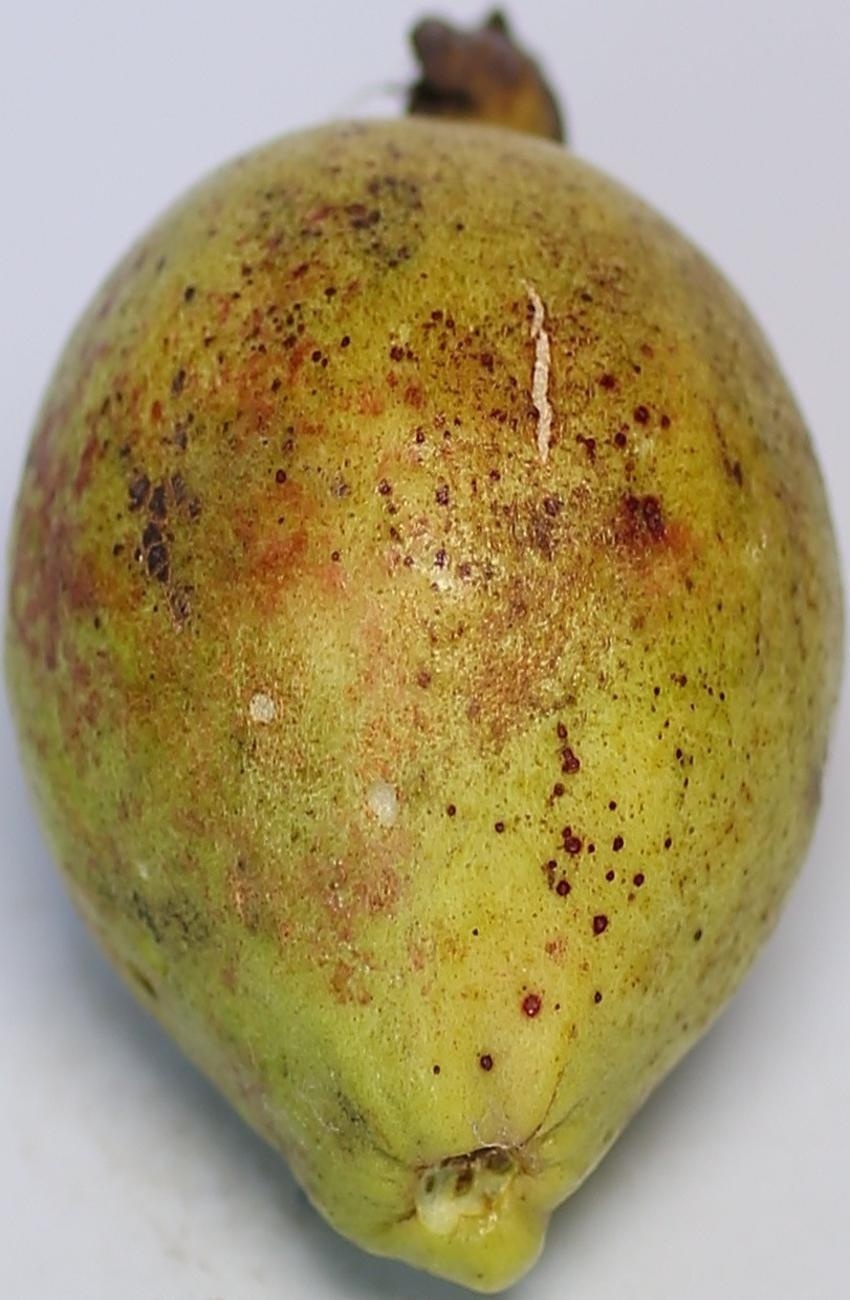
Maturity: mature-green
Variety: riyali